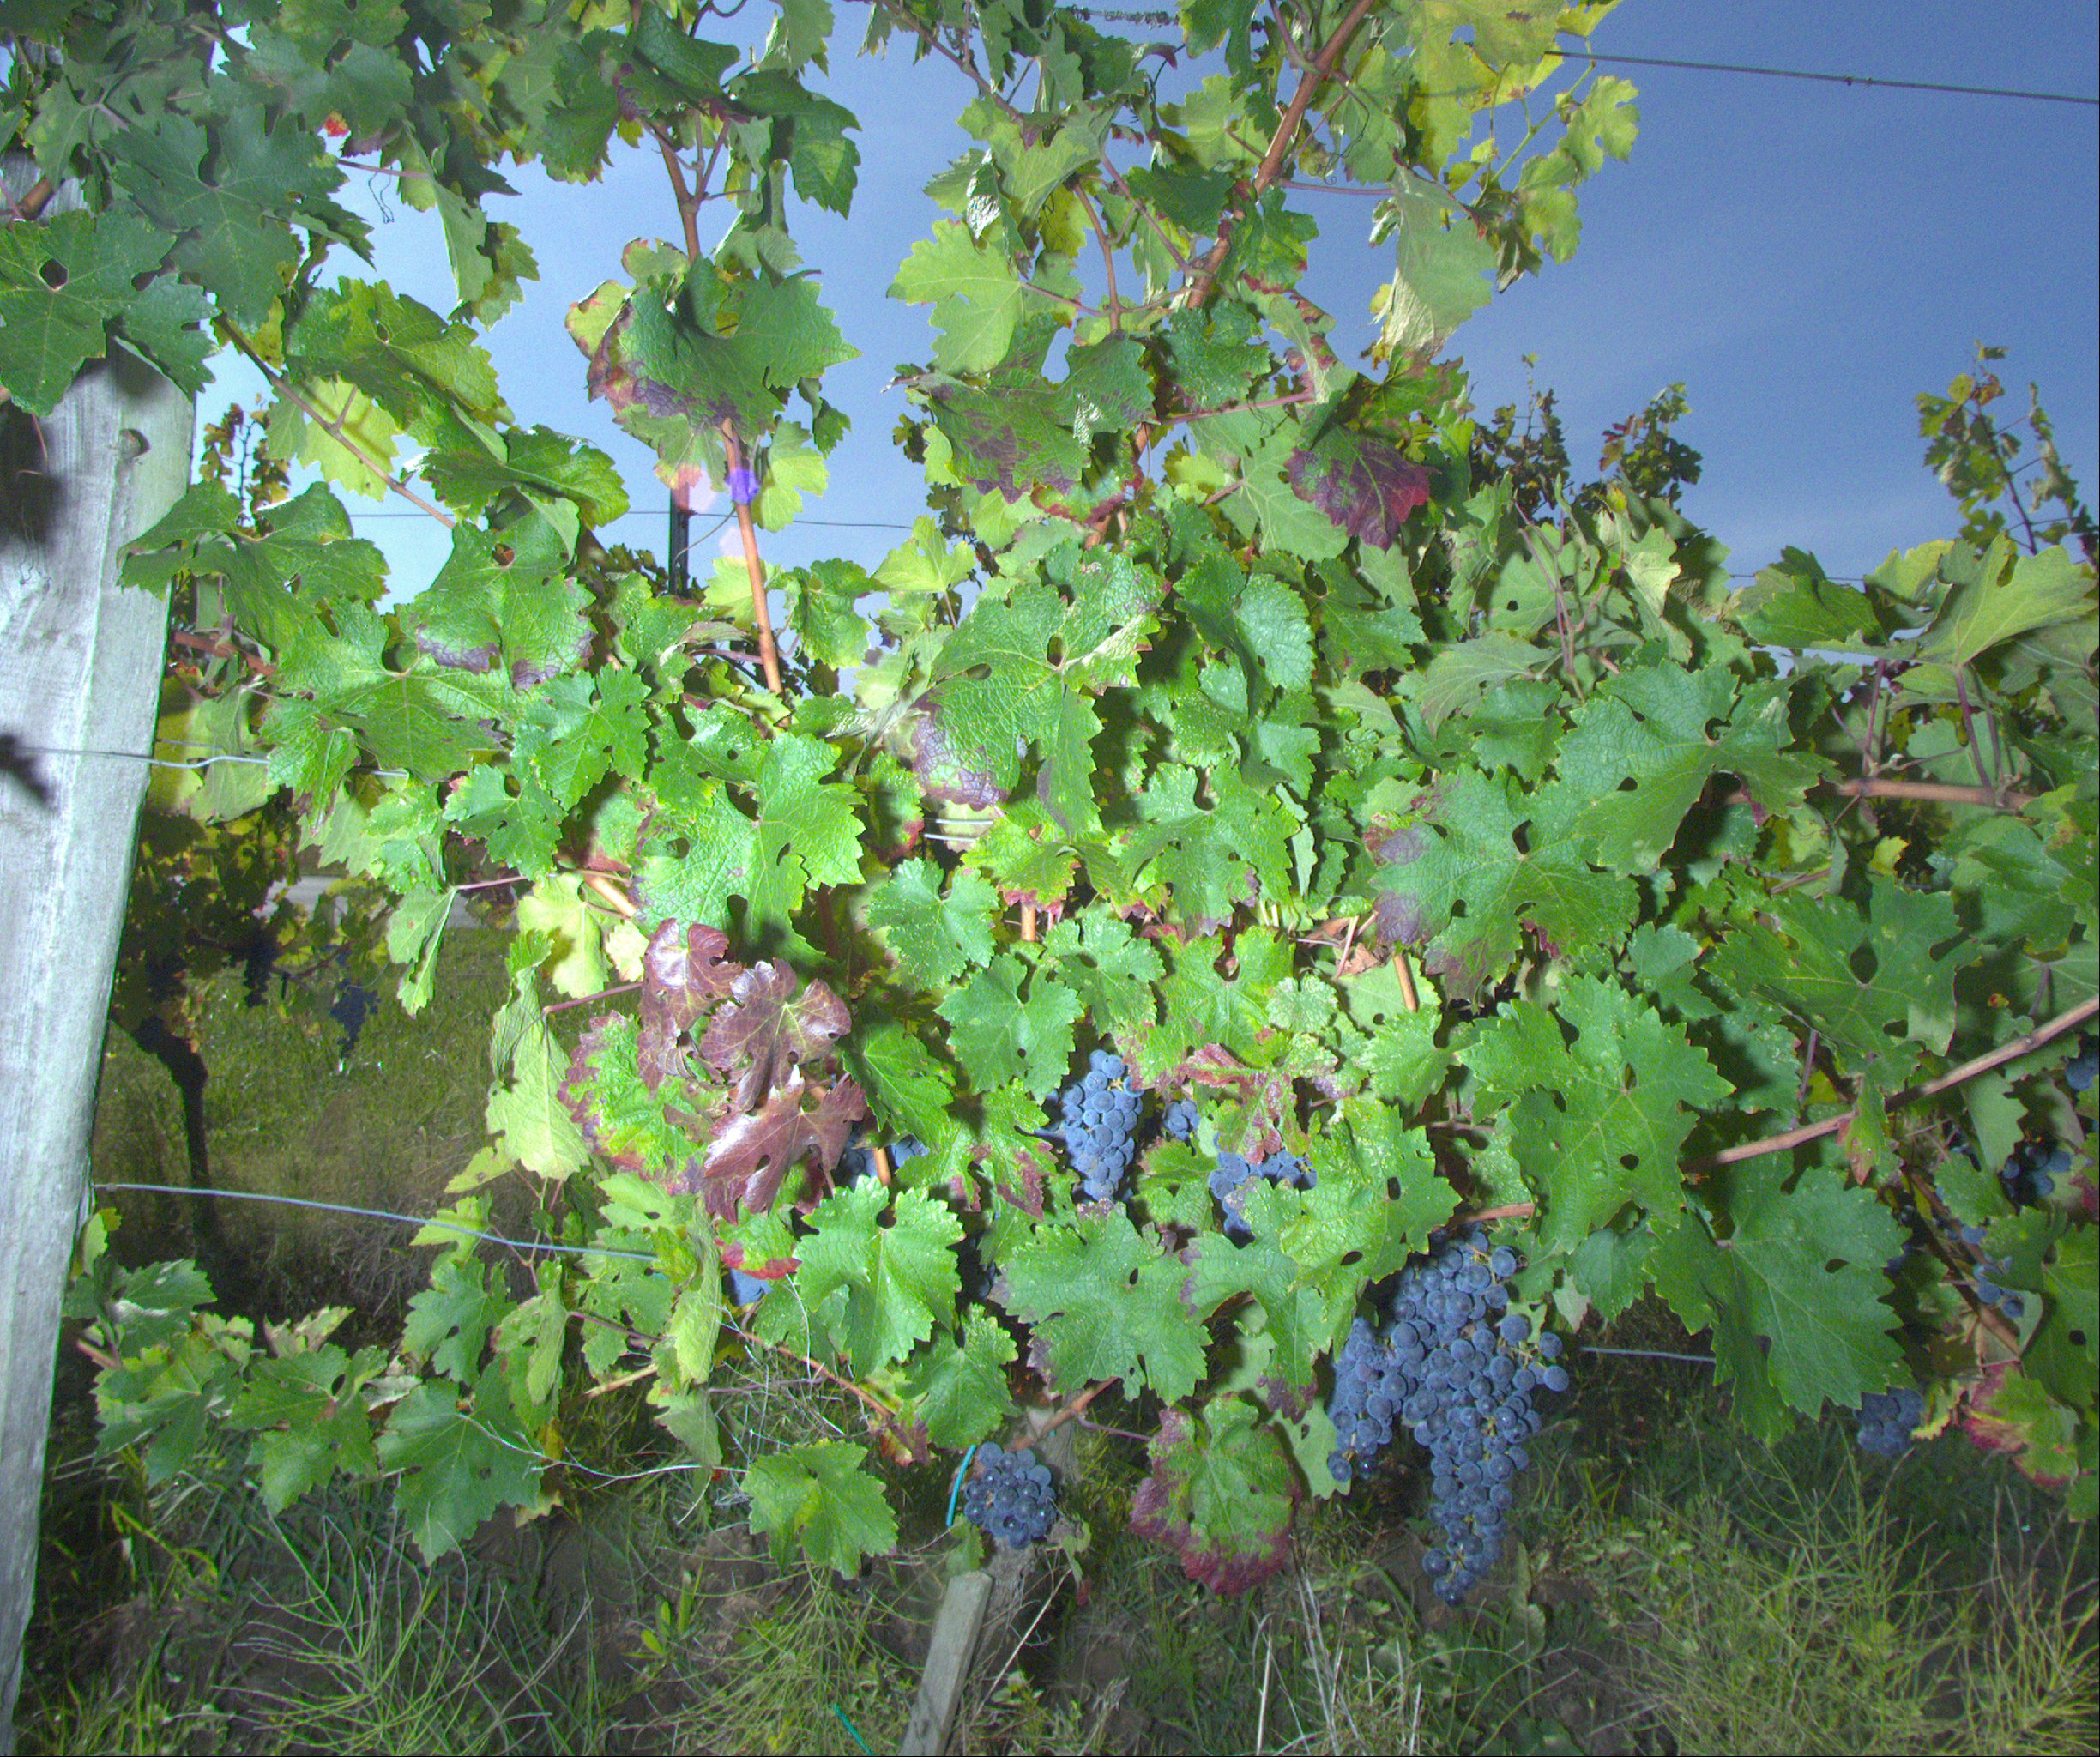
Grape variety: cabernet-sauvignon
Disease: confounding disease (conf+)